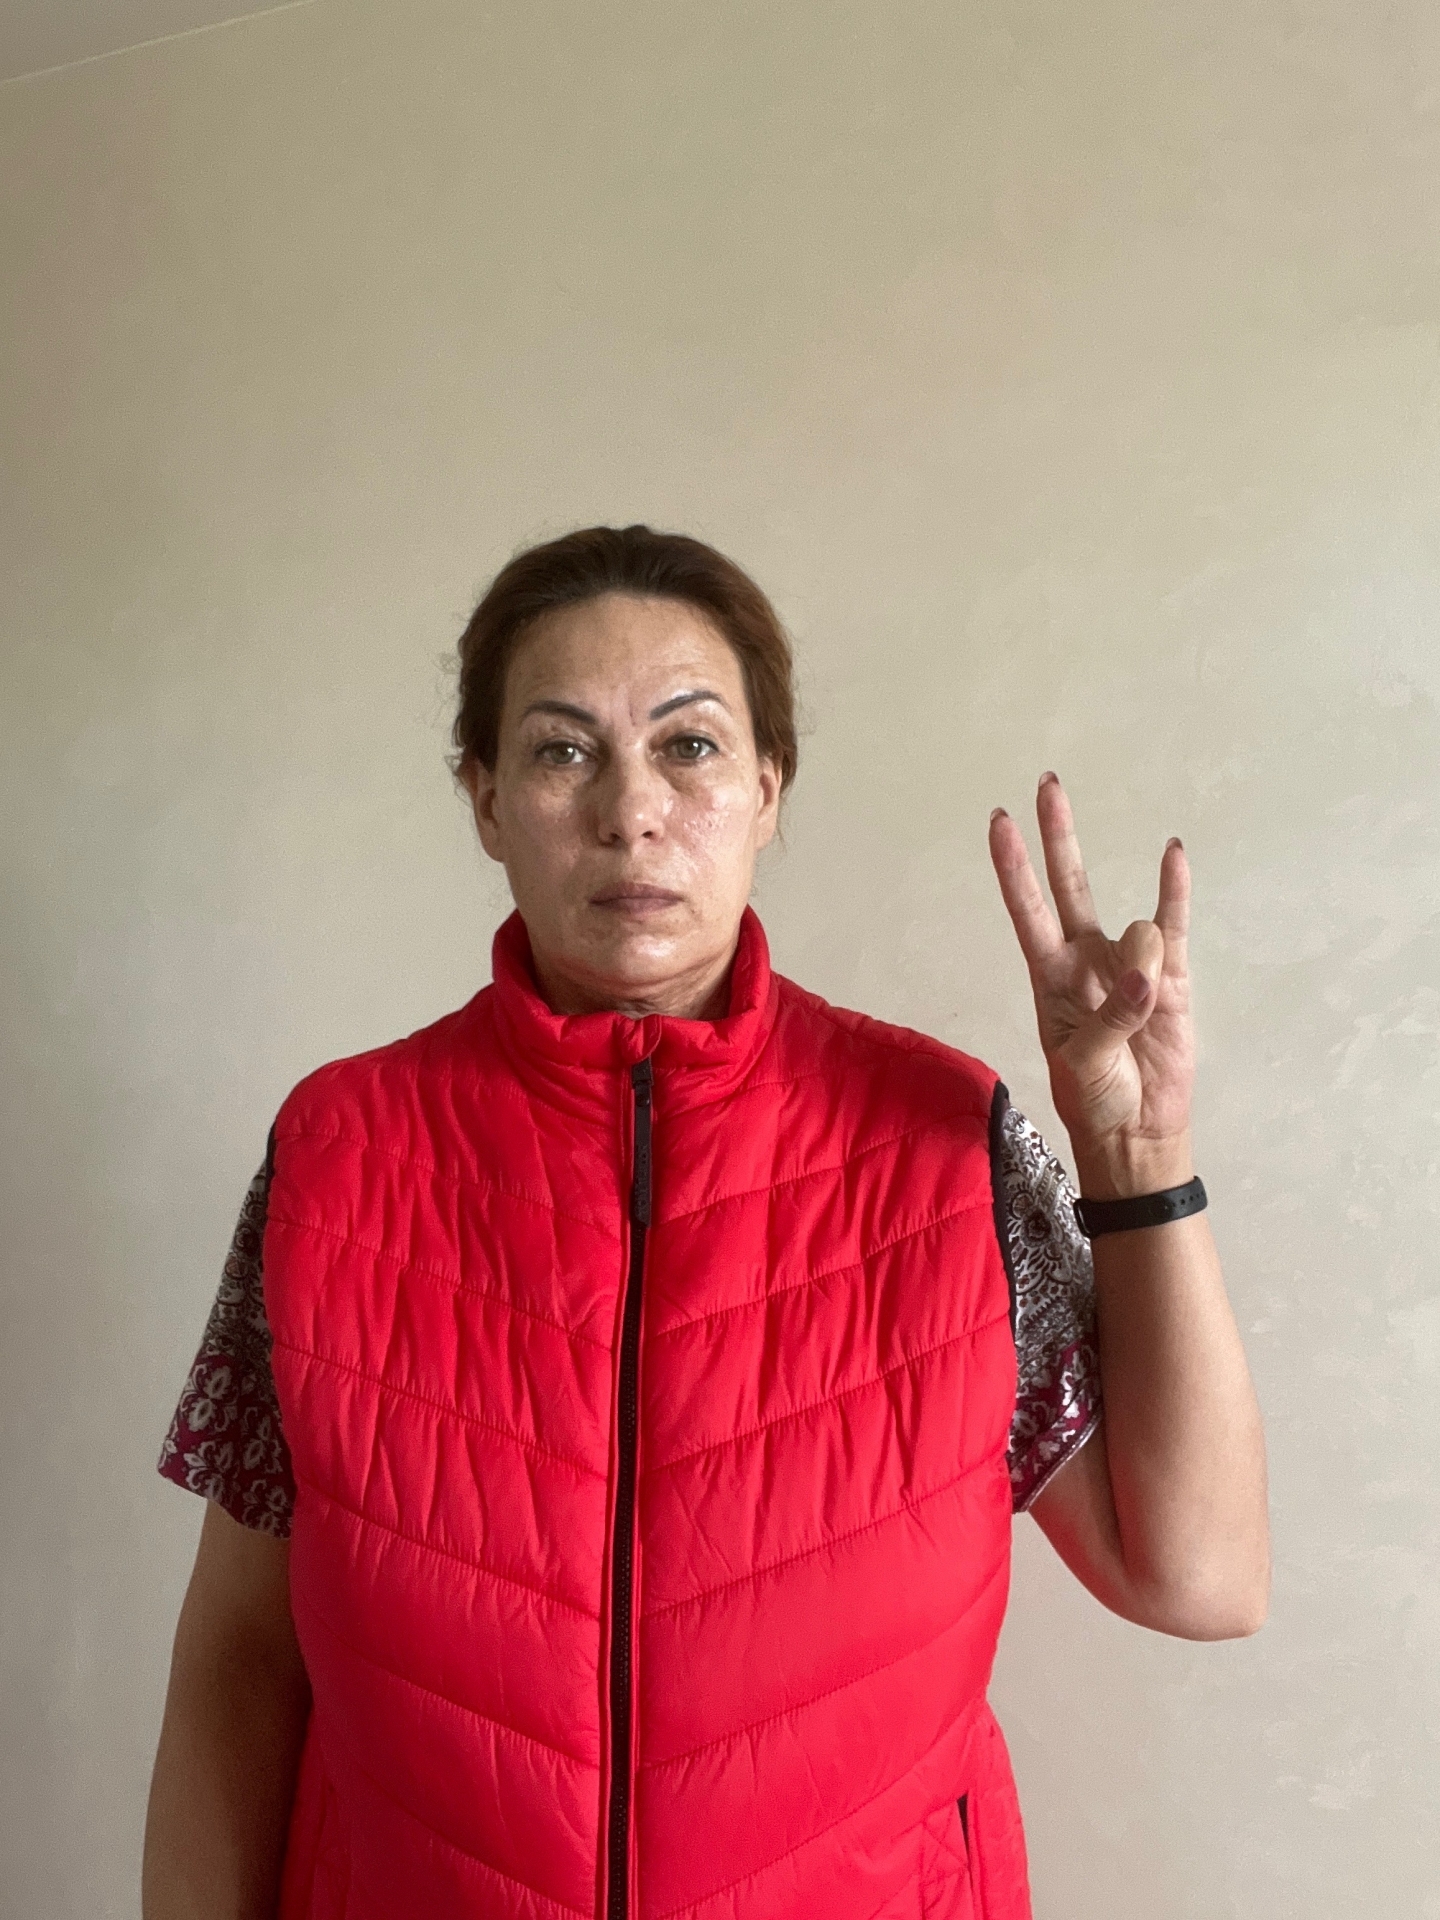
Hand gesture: three3